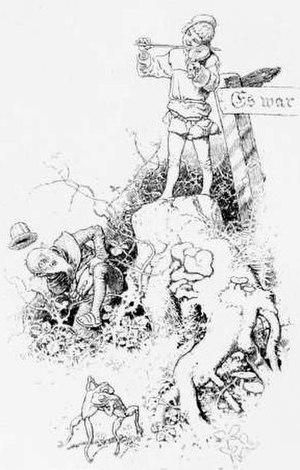
Le Juif dans les épines est un conte recueilli et arrangé par les frères Grimm et publié dans leur livre Contes de l'enfance et du foyer.